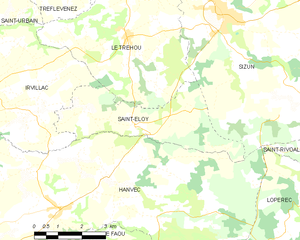
Saint-Éloy [sɛ̃telwa], ou Saint-Eloy, est une commune du département du Finistère, dans la région Bretagne, en France.